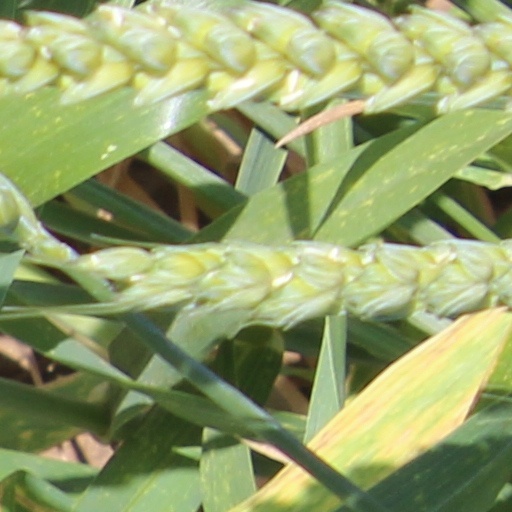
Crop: wheat